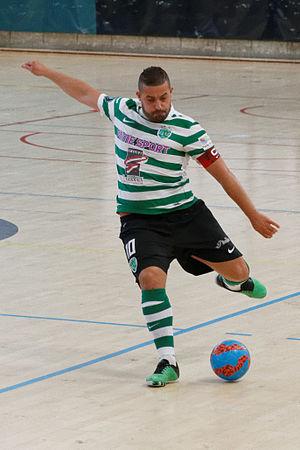
Demi-finale du championnat de France de futsal. Sporting Club de Paris vs Kremlin-Bicêtre United.
Alexandre Teixeira, né le 10 novembre 1984 à Paris, est un joueur international français de futsal.
Le Sporting Club de Paris est un club sportif français de football et futsal, basé dans le 13ᵉ arrondissement de Paris. Il a pour emblème celui du Sporting Portugal dont il est une filiale officielle.